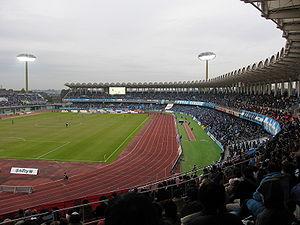
Le Seiko Golden Grand Prix est un meeting international d'athlétisme qui se déroule une fois par an au Stade d'athlétisme de Todoroki de Kawasaki, au Japon. Cette compétition figure en 2011 parmi les quatorze meetings du Challenge mondial IAAF. En 2013 le meeting déménage à Tokyo au Stade national d'athlétisme de Kasumigaoka.